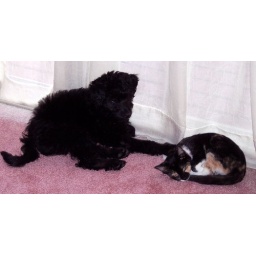
The new babies enjoy snuggling &amp;amp; sleeping in the sun by the door leading to our deck.